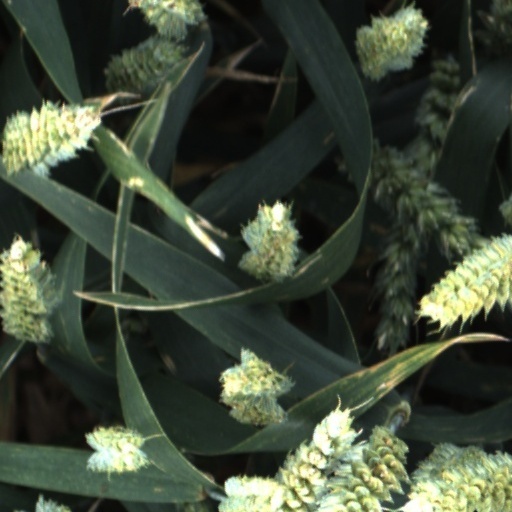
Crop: wheat